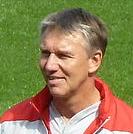
Age: 45